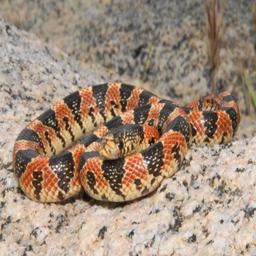
Animal: snakes